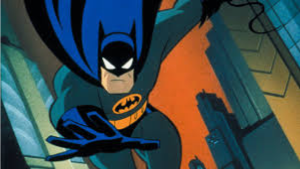
Portrait style: Cartoon Portrait